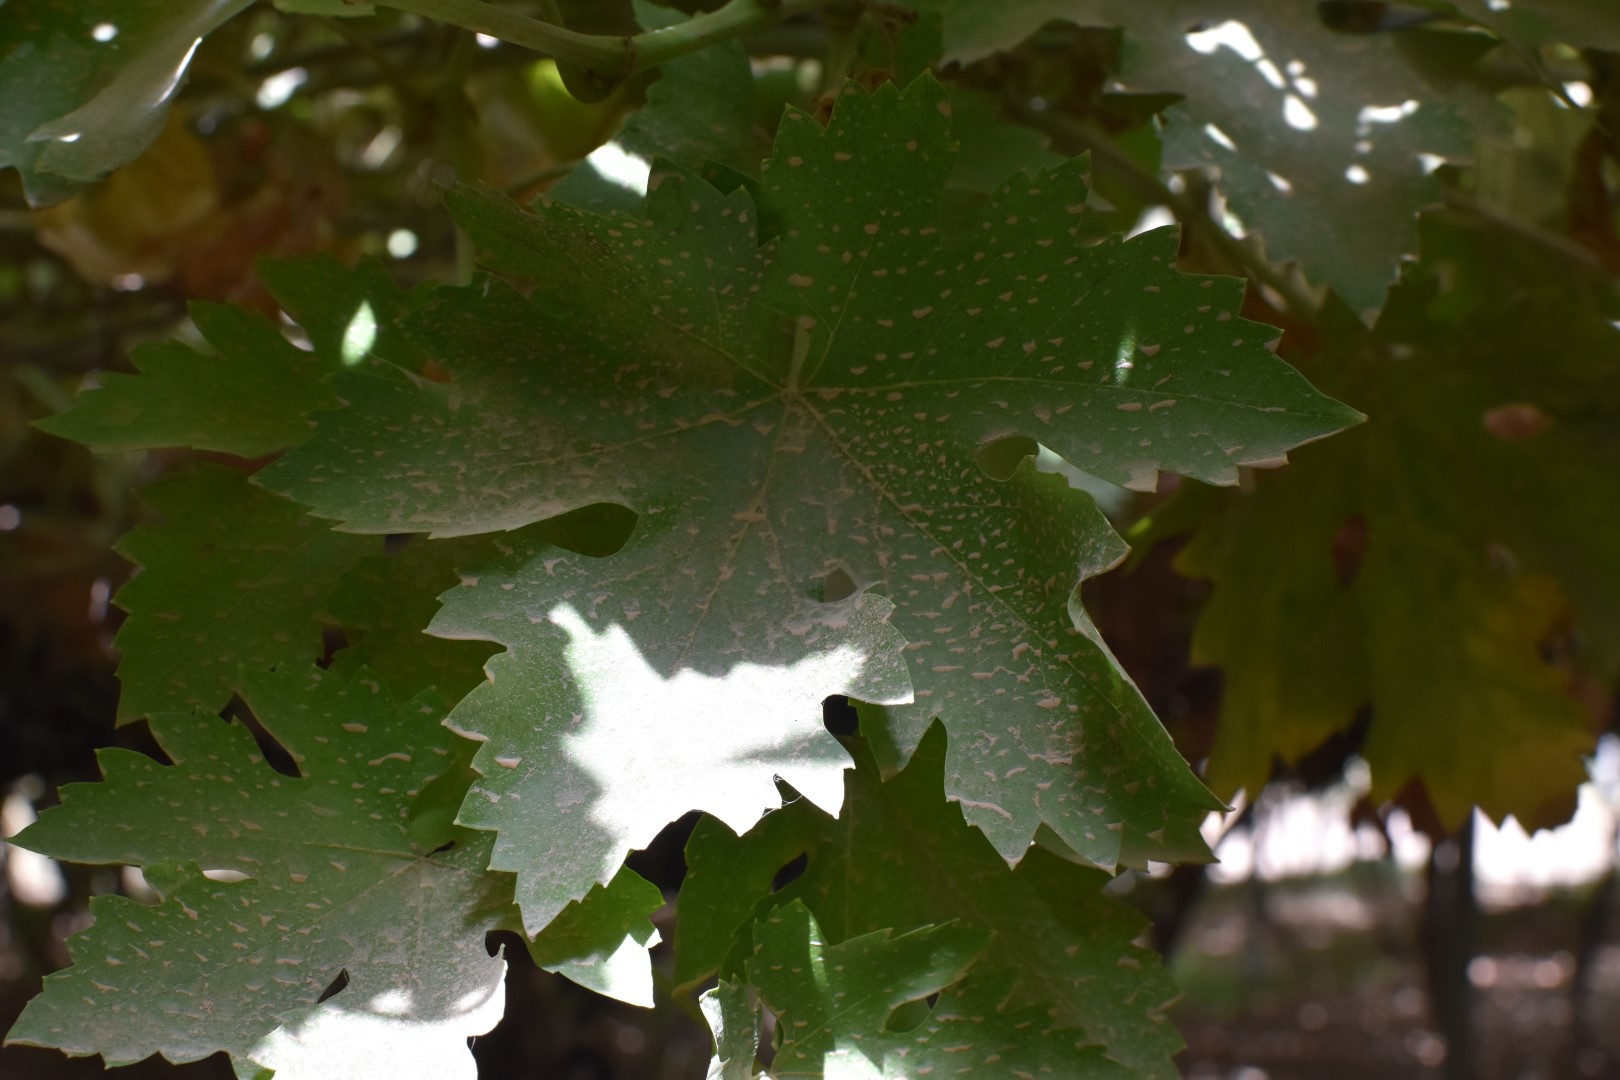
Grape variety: Riasi